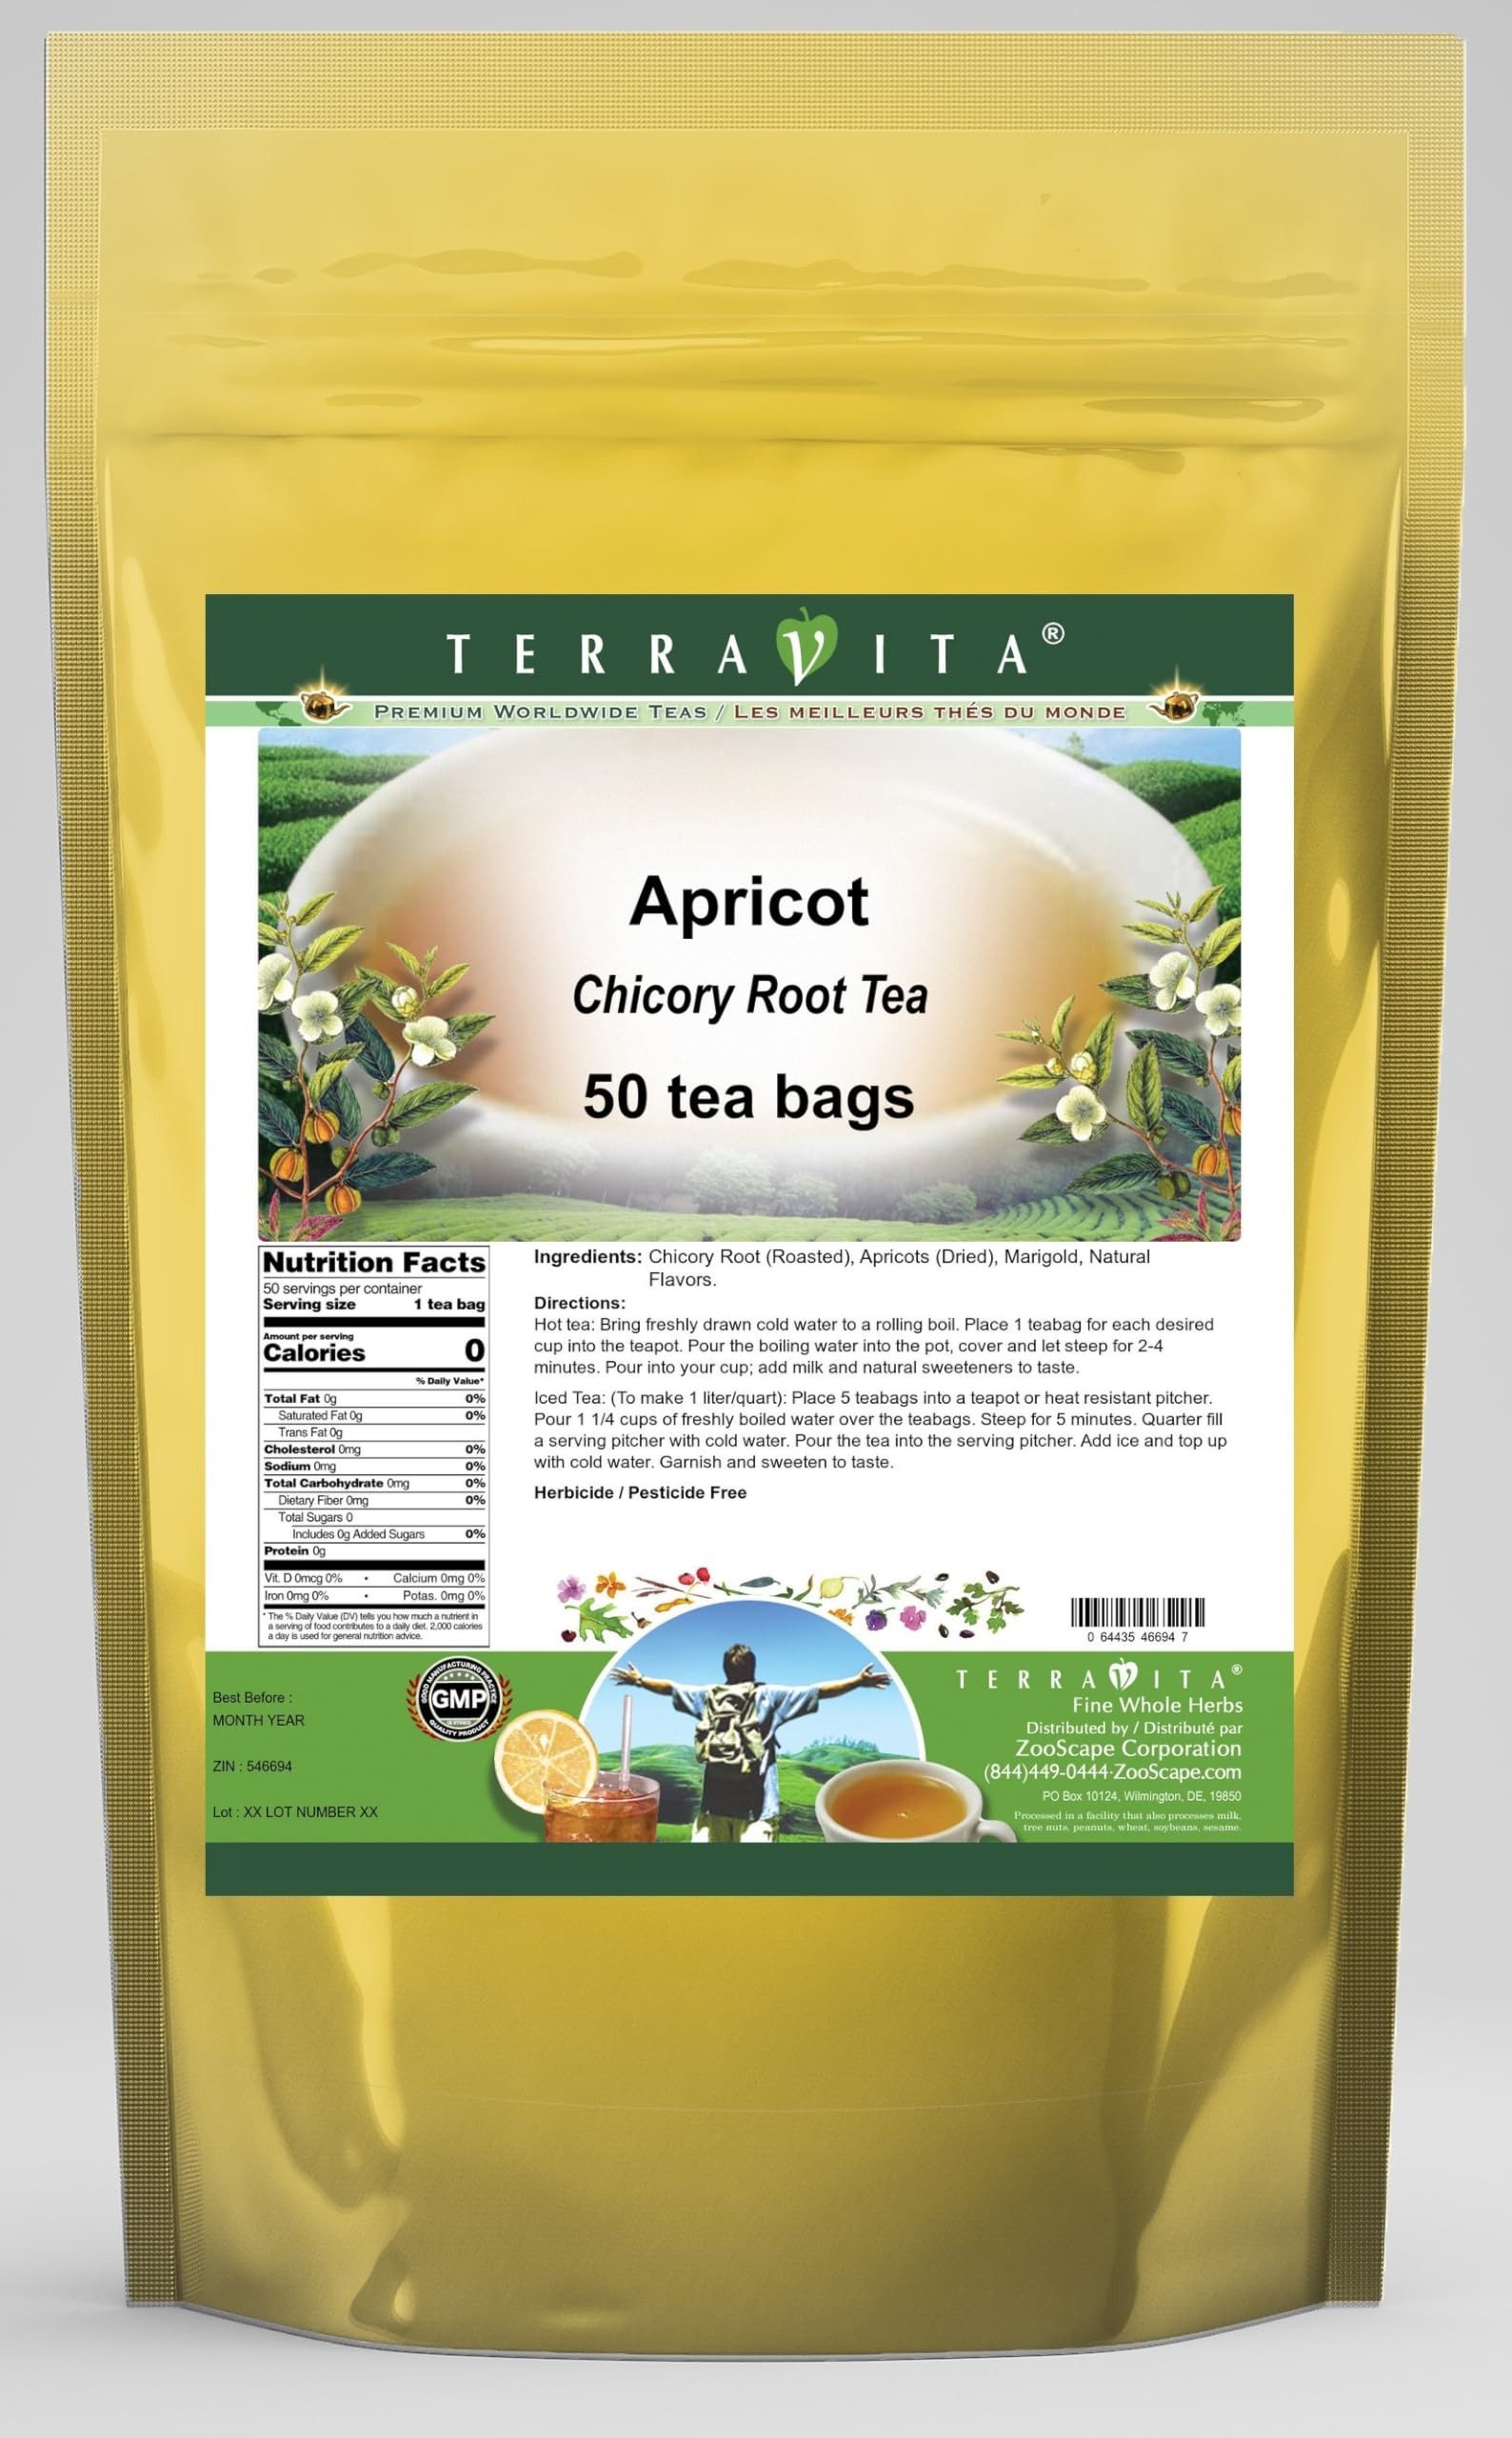
Item Name: Apricot Chicory Root Tea (50 tea bags, ZIN: 546694) - 3 Pack
Bullet Point 1: Our Apricot Chicory Root tea is a delicious flavored Chicory Root coffee alternative with Apricots and Marigold that you will really enjoy! The unique and caffeine-free Apricot aroma and taste is a delight! - Ingredients: Chicory Root, Apricots, Marigold and Natural Apricot Flavor.
Bullet Point 2: No fillers.
Bullet Point 3: Manufacturer: TerraVita
Bullet Point 4: Size: 50 tea bags
Bullet Point 5: Chicory Root Tea Bags - Packed in a convenient upright pouch!
Product Description: Our Apricot Chicory Root tea is a delicious flavored Chicory Root coffee alternative with Apricots and Marigold that you will really enjoy! The unique and caffeine-free Apricot aroma and taste is a delight! - Ingredients: Chicory Root, Apricots, Marigold and Natural Apricot Flavor. - Hot tea brewing method: Bring freshly drawn cold water to a rolling boil. Place 1 teabag for each desired cup into the teapot. Pour the boiling water into the pot, cover and let steep for 2-4 minutes. Pour into your cup; add milk and natural sweeteners to taste. - Iced tea brewing method: (To make 1 liter/quart): Place 5 teabags into a teapot or heat resistant pitcher. Pour 1 1/4 cups of freshly boiled water over the teabags. Steep for 5 minutes. Quarter fill a serving pitcher with cold water. Pour the tea into the serving pitcher. Add ice and top up with cold water. Garnish and sweeten to taste. - TerraVita is an exclusive line of premium-quality, natural source products that use only the finest, purest and most potent ingredients found around the world. TerraVita is hallmarked by the highest possible standards of purity, potency, stability and freshness. All of our products are prepared with the highest elements of quality control, from raw materials through the entire manufacturing process, up to and including the moment that the bottles or bags are sealed for freshness and shipped out to you. Our highest possible standards are certified by independent laboratories and backed by our personal guarantee. - TerraVita exists to meet and ensure your family's health and wellness without the harmful effects of chemicals and health products. We strive to make all of our products affordable and reliable and are constantly searching the market to maintain our affordability and to look for new ways
Value: 150.0
Unit: Count

Price: 65.18